2024 Sport Club Internacional season

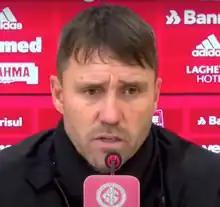
Coach Eduardo Coudet was given a new contract ending Dec 2024

Internacional started 2024 by extending coach Eduardo Coudet's contract (as well as his coaching staff) for another year, given the team's relative success under the Argentinian after reaching the Copa Libertadores semifinals and ending the Brasileirão Série A with a positive note. Moreover, fans were really excited by the prospect of battling for important titles once more after a frustrating year in 2023, emboldened by president Alessandro Barcelos' promises of building a stronger team this season.